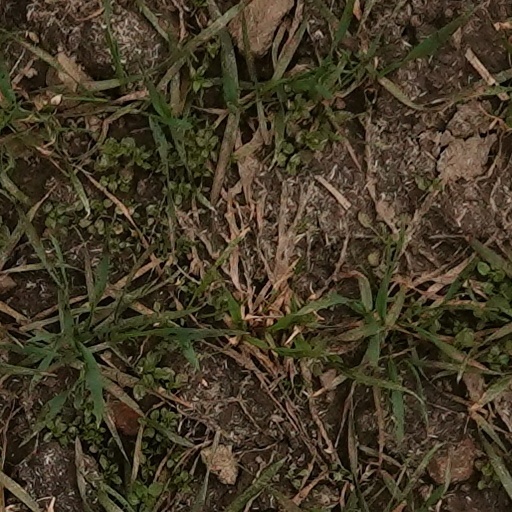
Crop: wheat